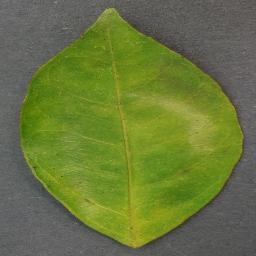
Label: Orange___Haunglongbing_(Citrus_greening)